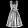
Label: Dress